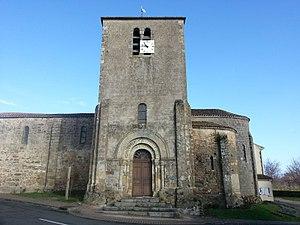
Façade Sud de l'Eglise St Martin de Glénay.
Glénay est une commune du centre-ouest de la France située dans le département des Deux-Sèvres en région Nouvelle-Aquitaine. Ses habitants sont appelés les Glénéens.